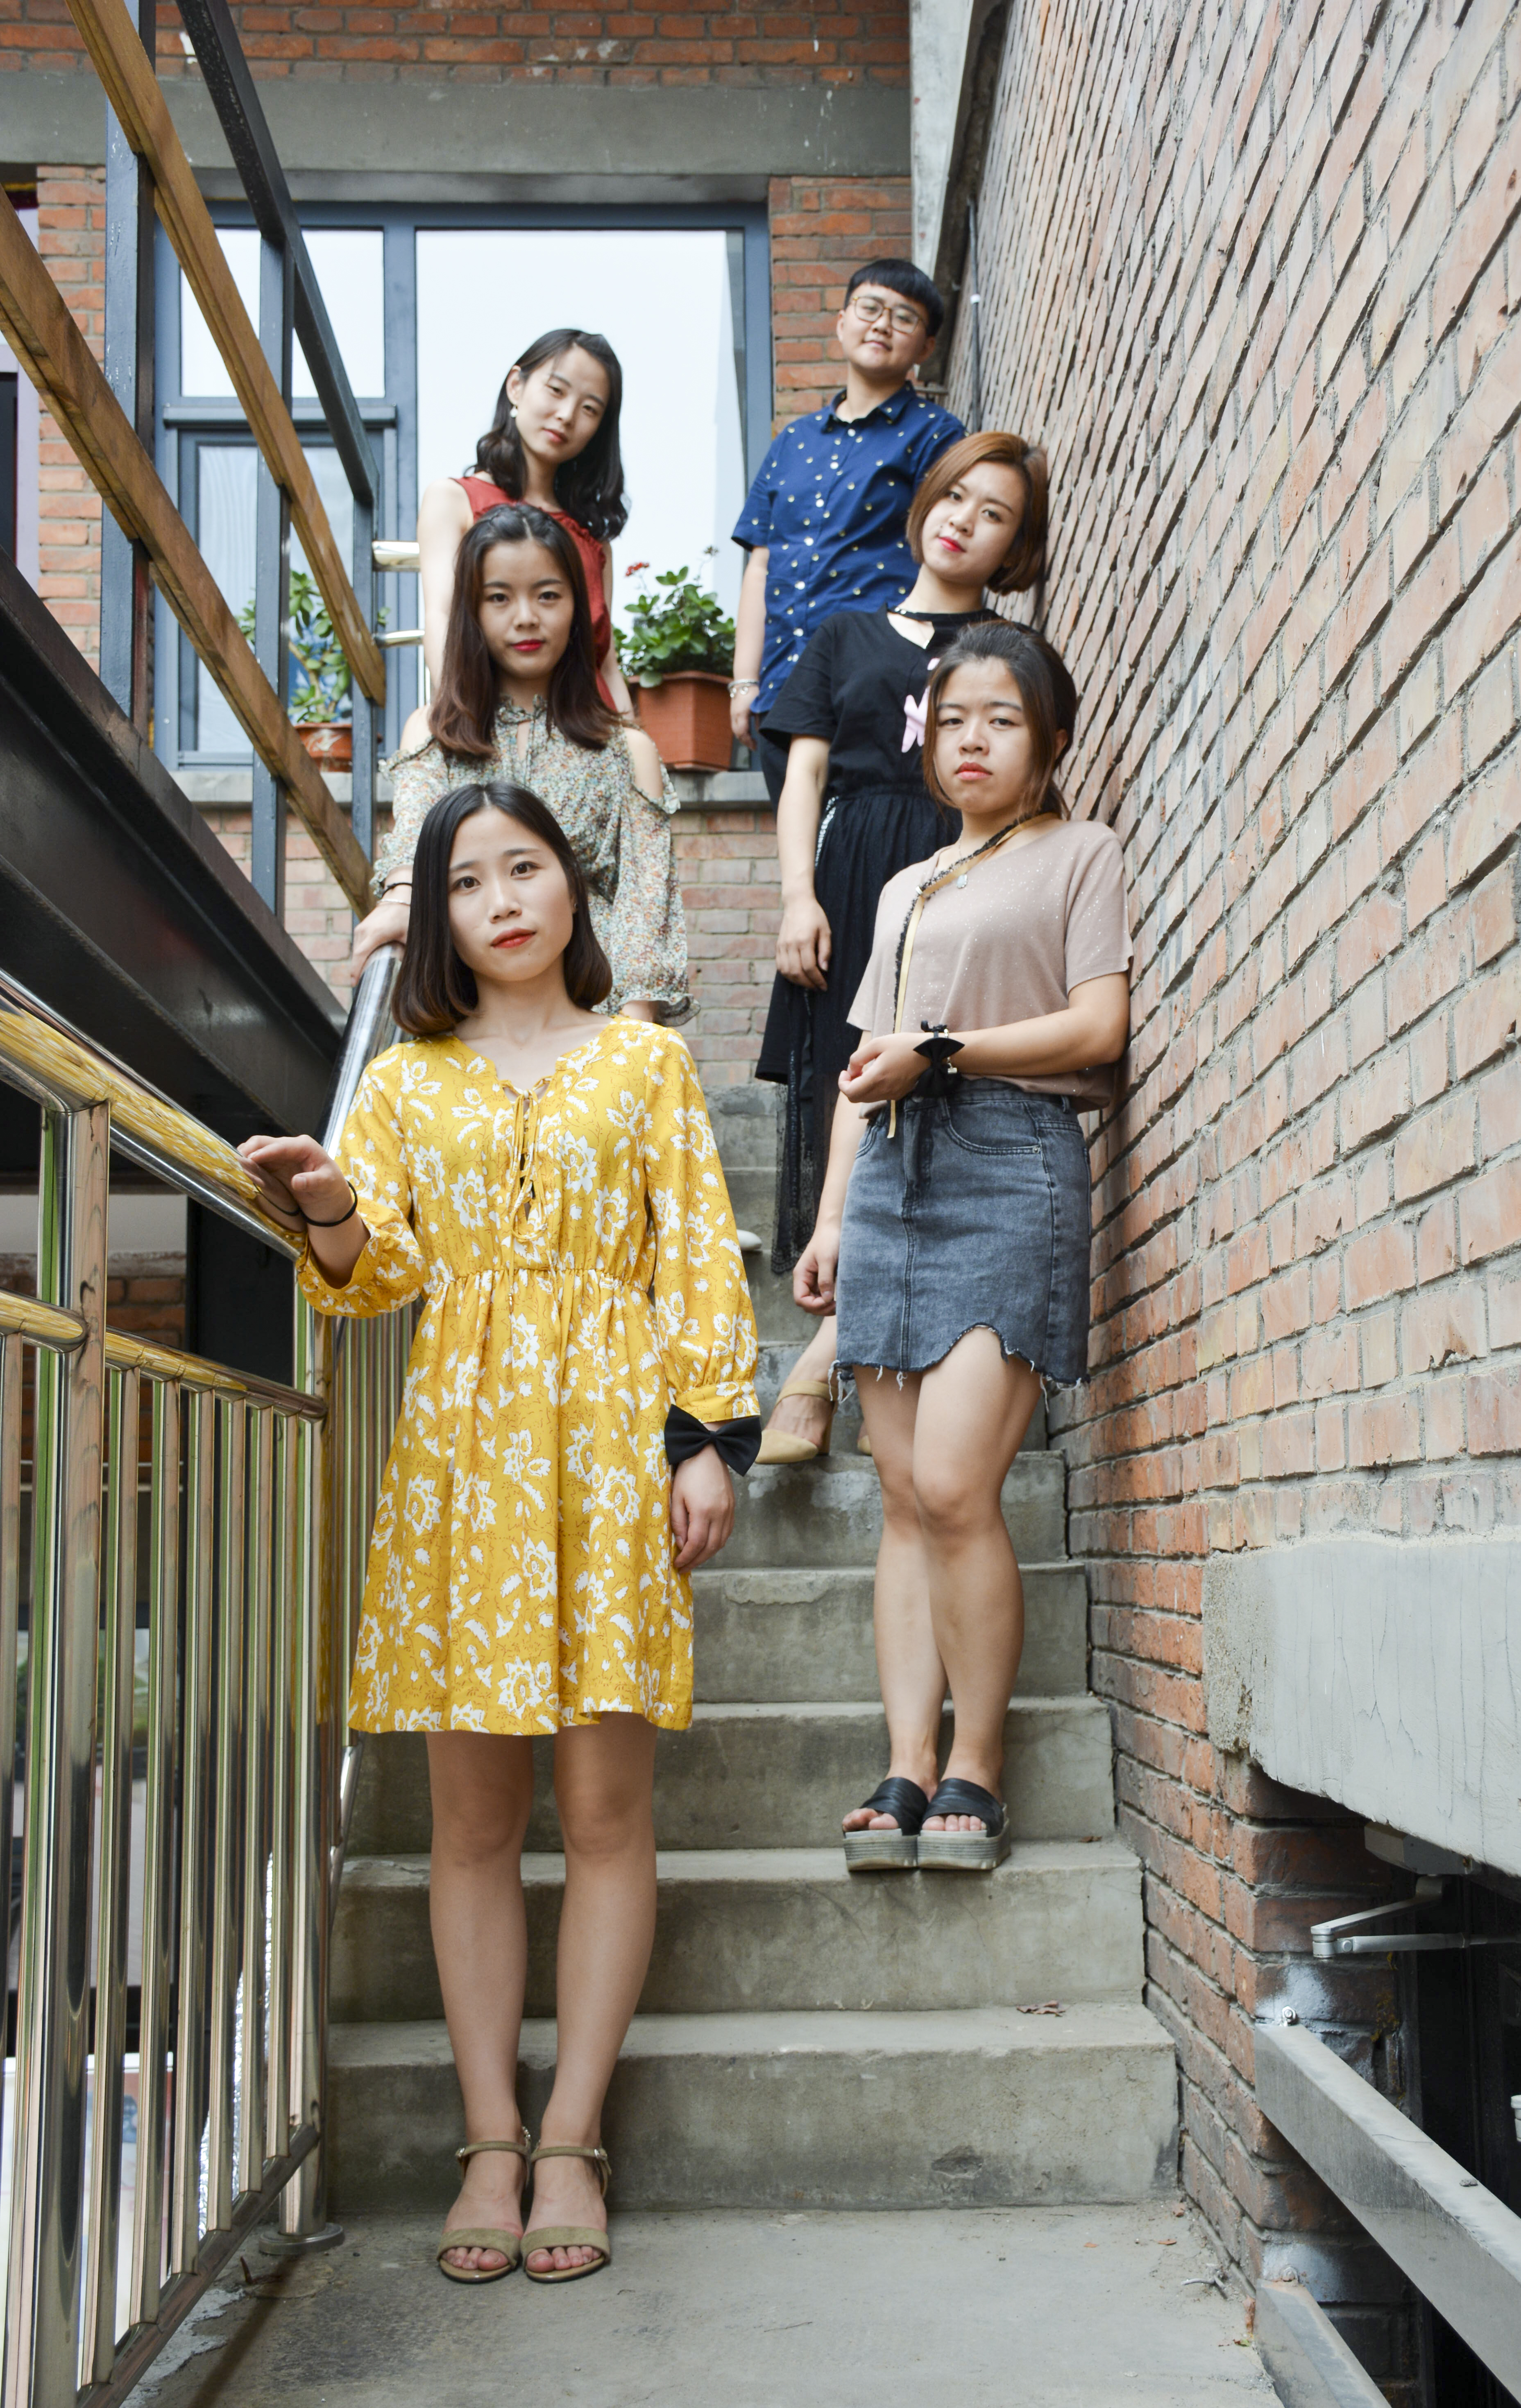
character, daytime, temple, standing, architecture, flash photography, happy, leisure, public space, wall, travel, summer, fun, stairs, eyewear, friendship, event, fashion design, human leg, street, t shirt, child, spring, recreation, tourism, town, vacation, pattern, photo shoot, sitting, family